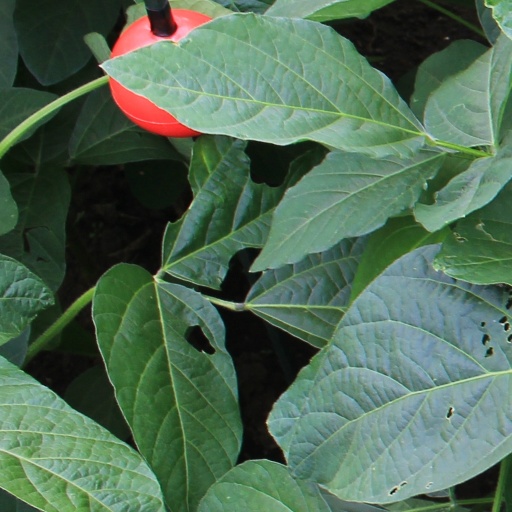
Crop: soybean